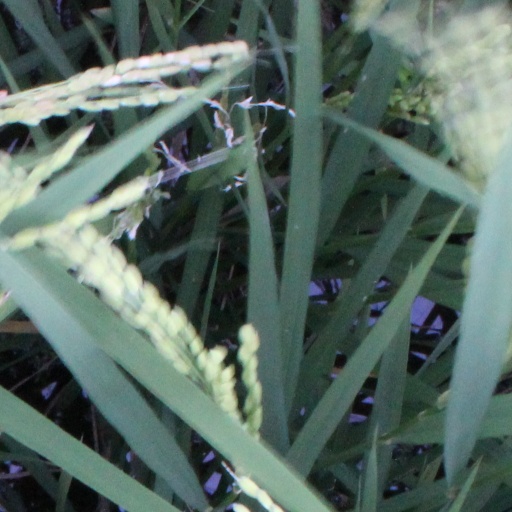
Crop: rice